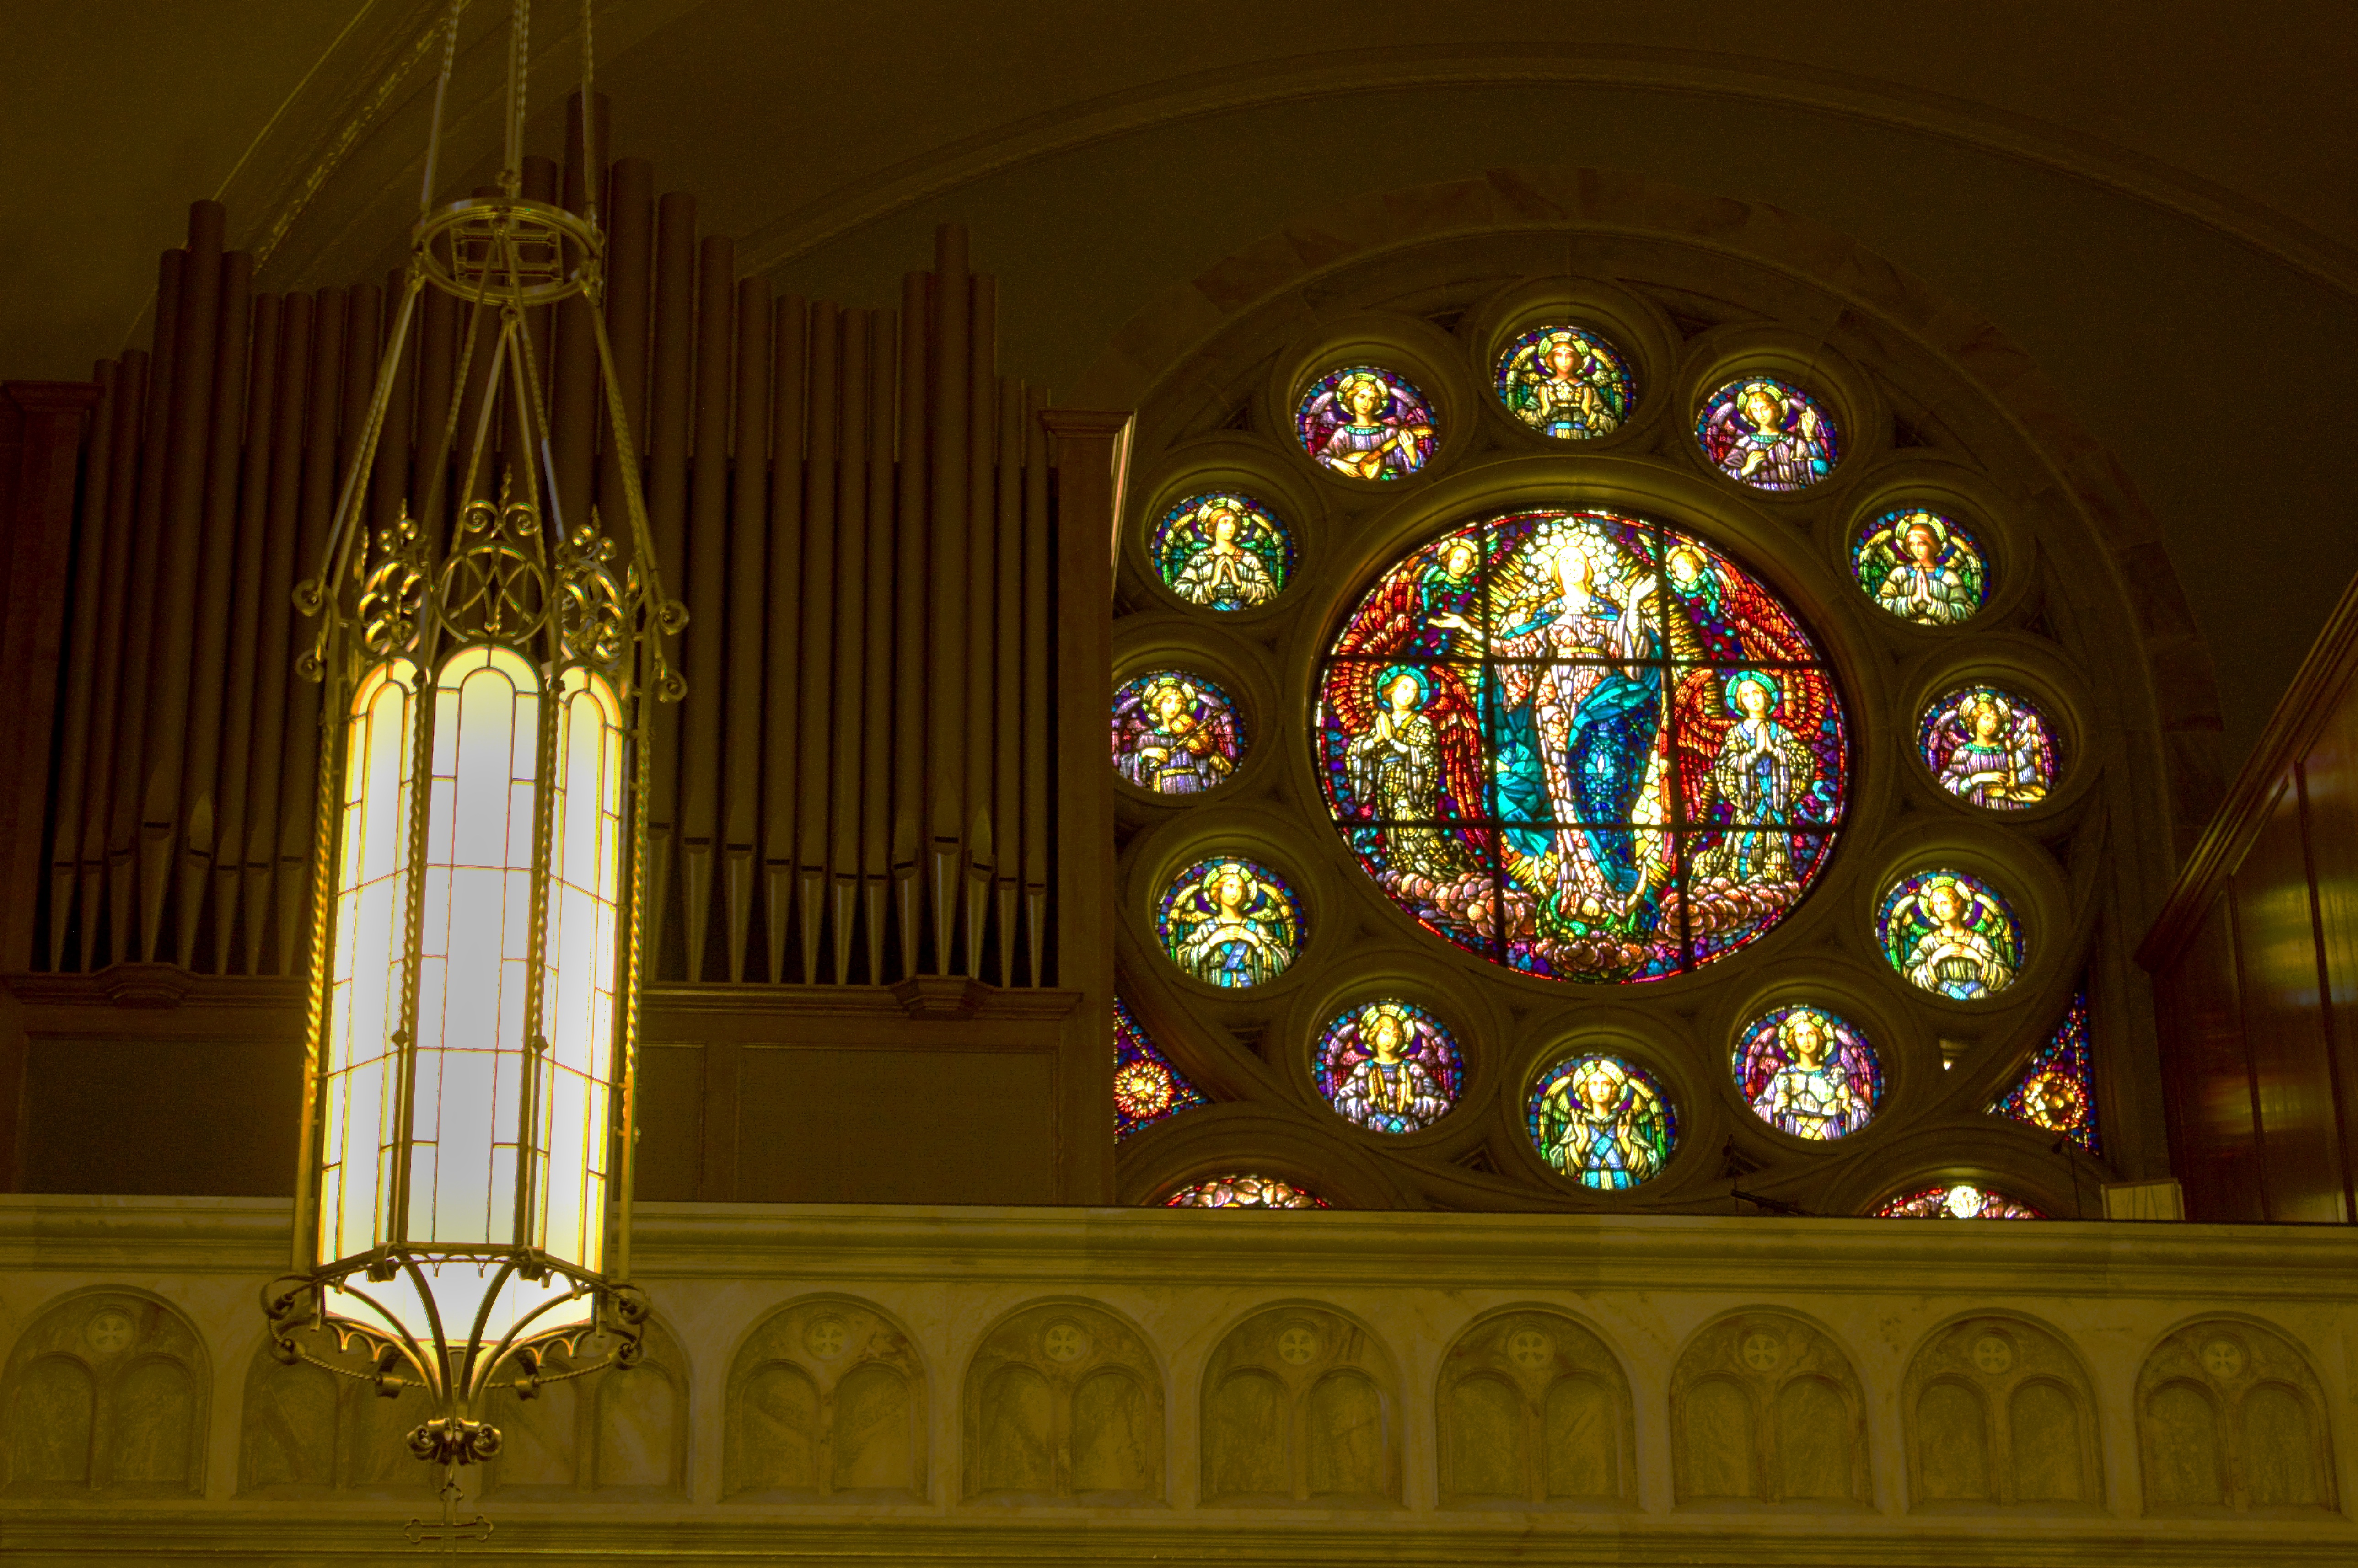
window, glass, building, cathedral, chapel, material, stained glass, place of worship, symmetry